Honzon

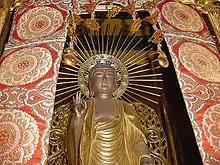
An example of "Butsuzō Honzon" in the Pure Land tradition featuring Amida Buddha.

A honzon that takes the form of a statue is called a "Butsuzō" or "Honzonbutsu", most likely crafted out of cypress wood or metal such as copper or bronze. The Butsuzō is more common than other types of images. Tori Busshi was an early and renowned creator of worship statues. The Butsuzōzui, originally published in 1690, is a compendium of reproductions of 800 Butsuzō.